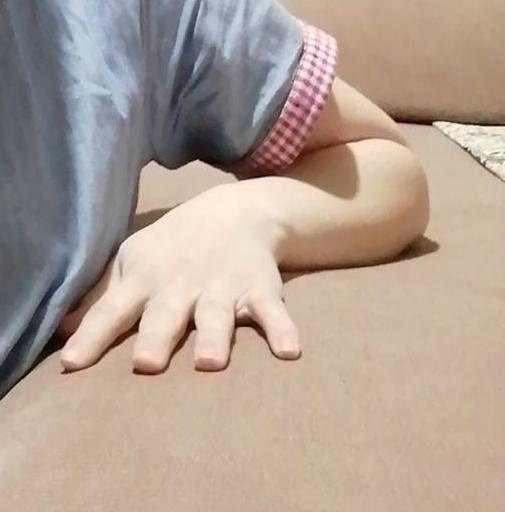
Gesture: no_gesture